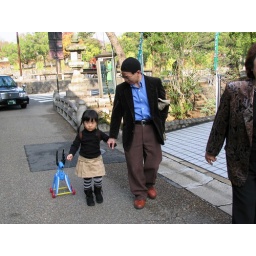
Japan 2006. Nara: A little girl with her grand-father walking in the street